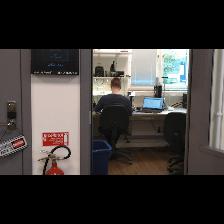
Label: Human